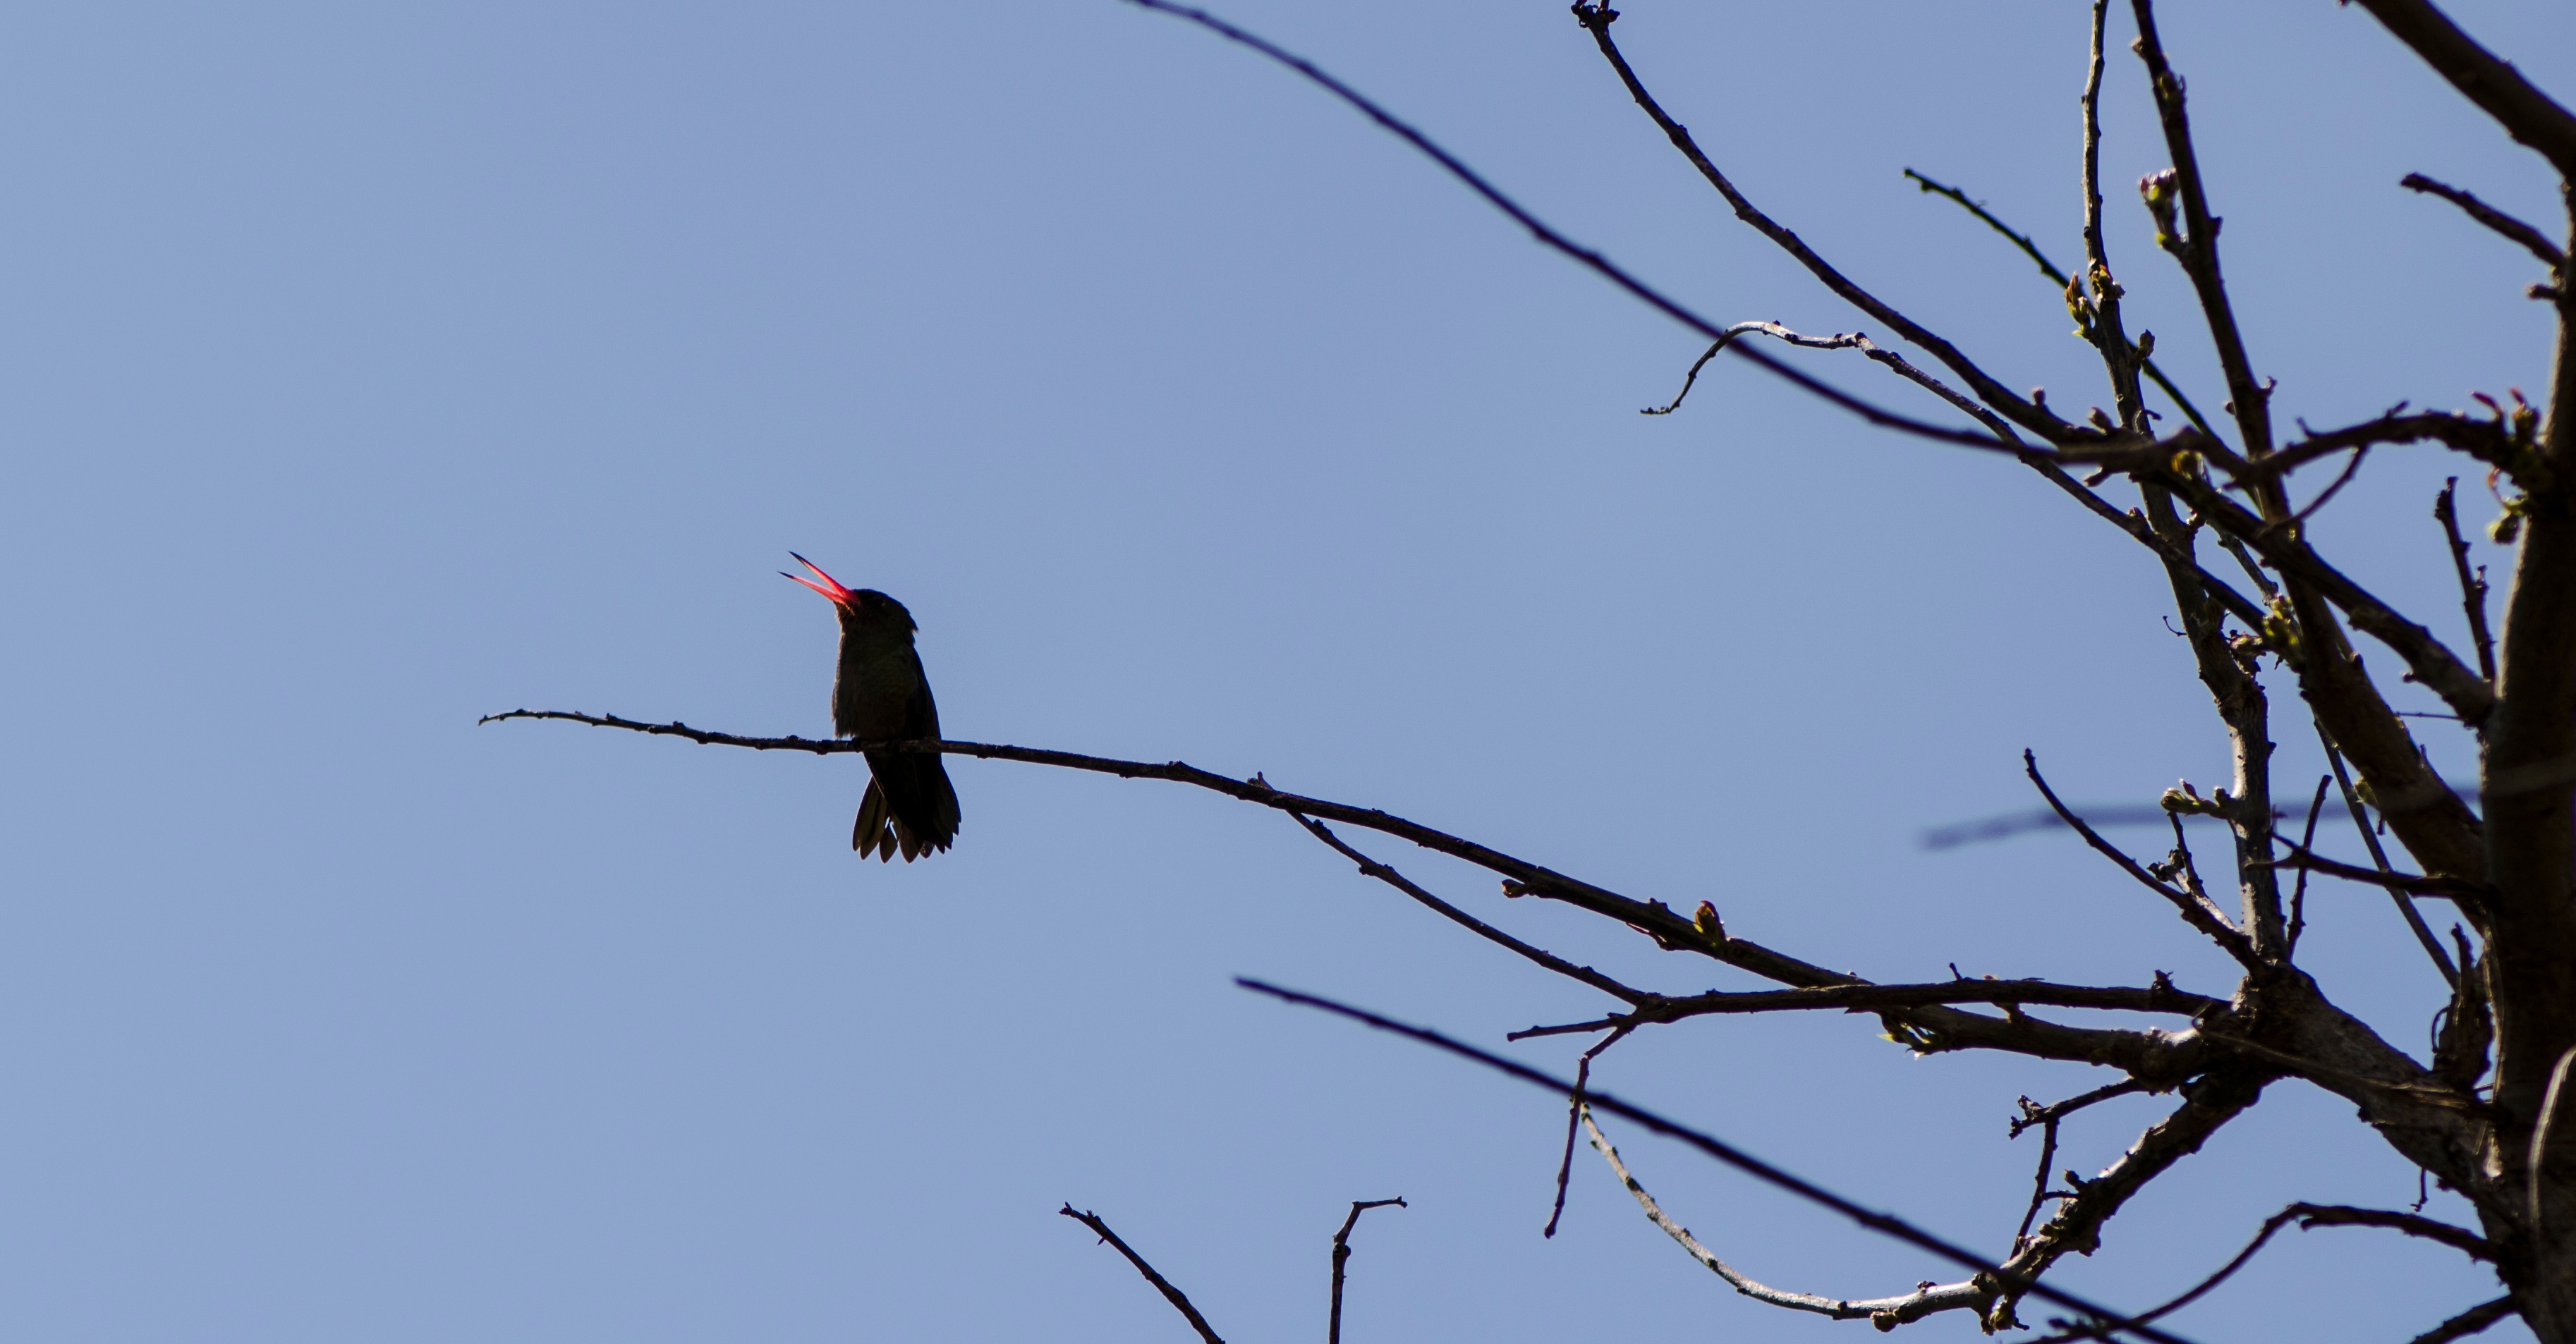
branch, bird, sky, fauna, vertebrate, perching bird